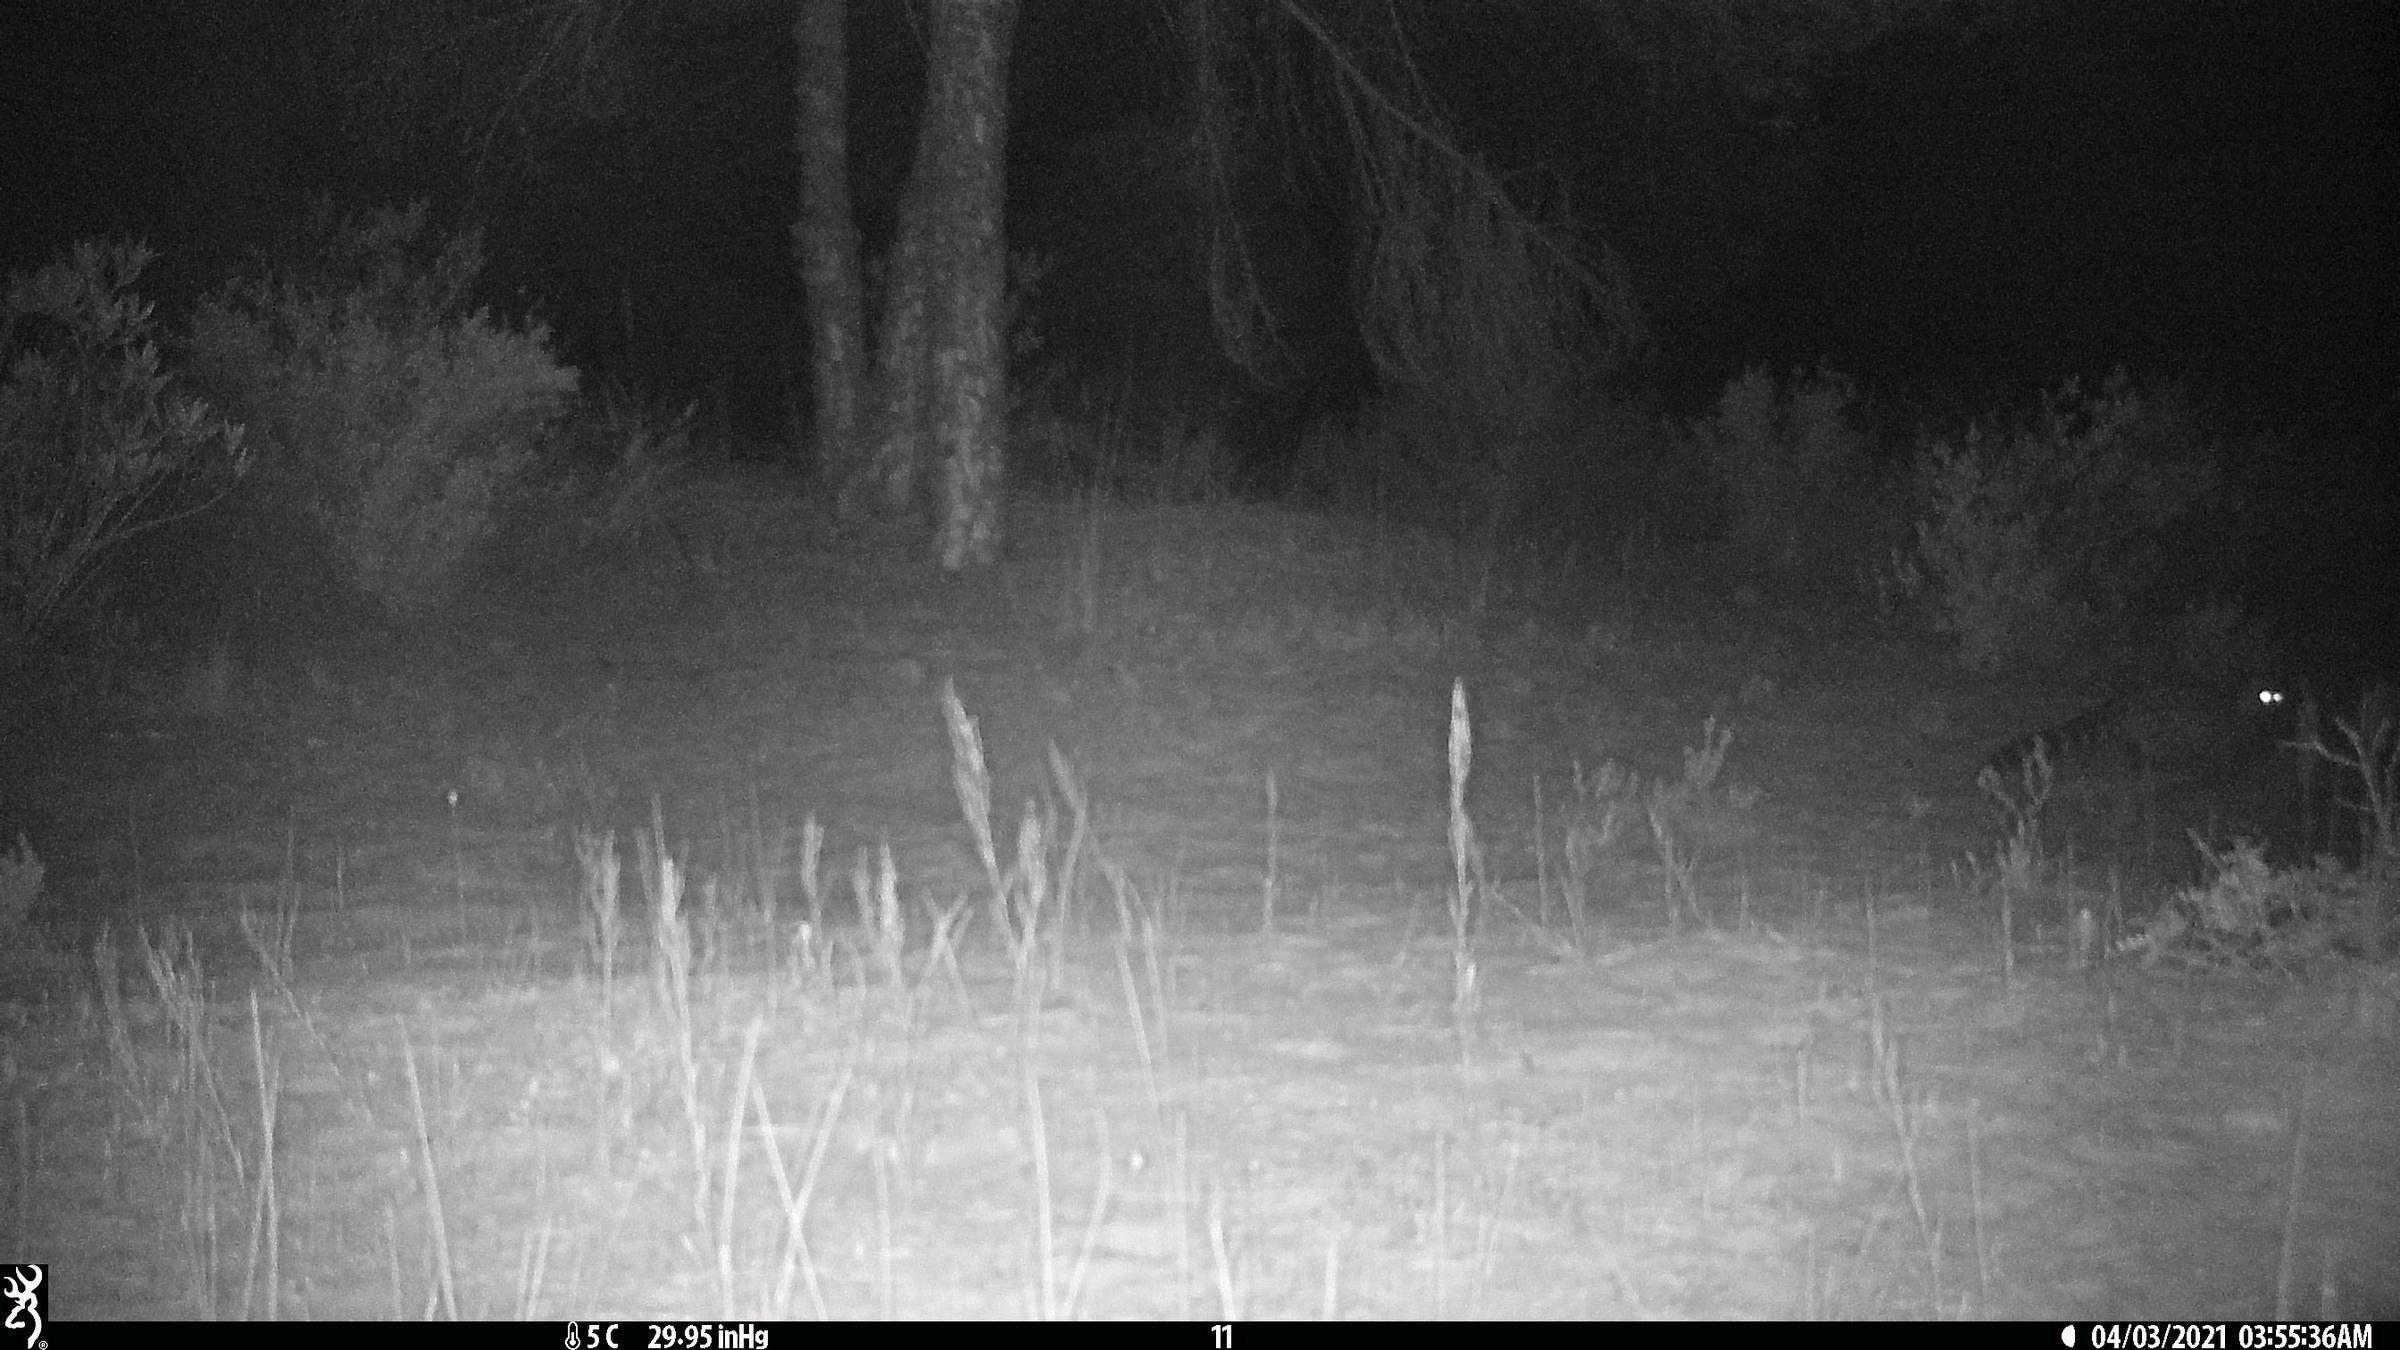
Species: Genetta genetta